Grimsby Minster

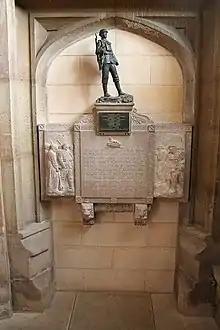
Memorial erected to the memory of the 810 members of the 10th (Service) Battalion, Lincolnshire Regiment ("Grimsby Chums") who were killed in action or died on service in the First World War

In 1913 a verger is recorded as erroneously presenting this memorial as 'Grim's Tomb'. Local traditions have claimed for many years that the mortal remains of Grim, the town's probably mythical Viking founder, were laid to rest here.